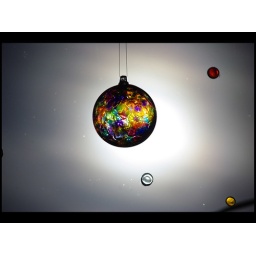
The coloured glass ball looked amazing when backlit by the moon.....